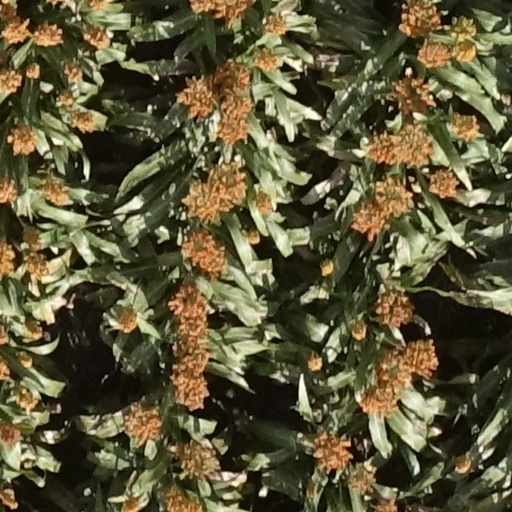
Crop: sorghum